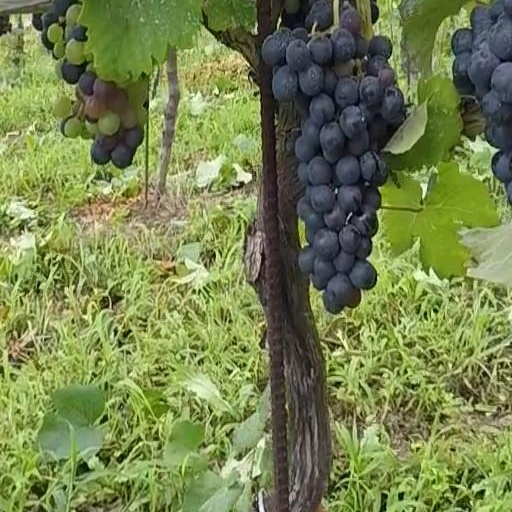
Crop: grape